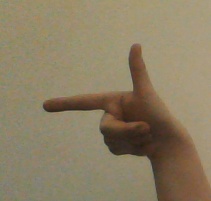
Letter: yaa